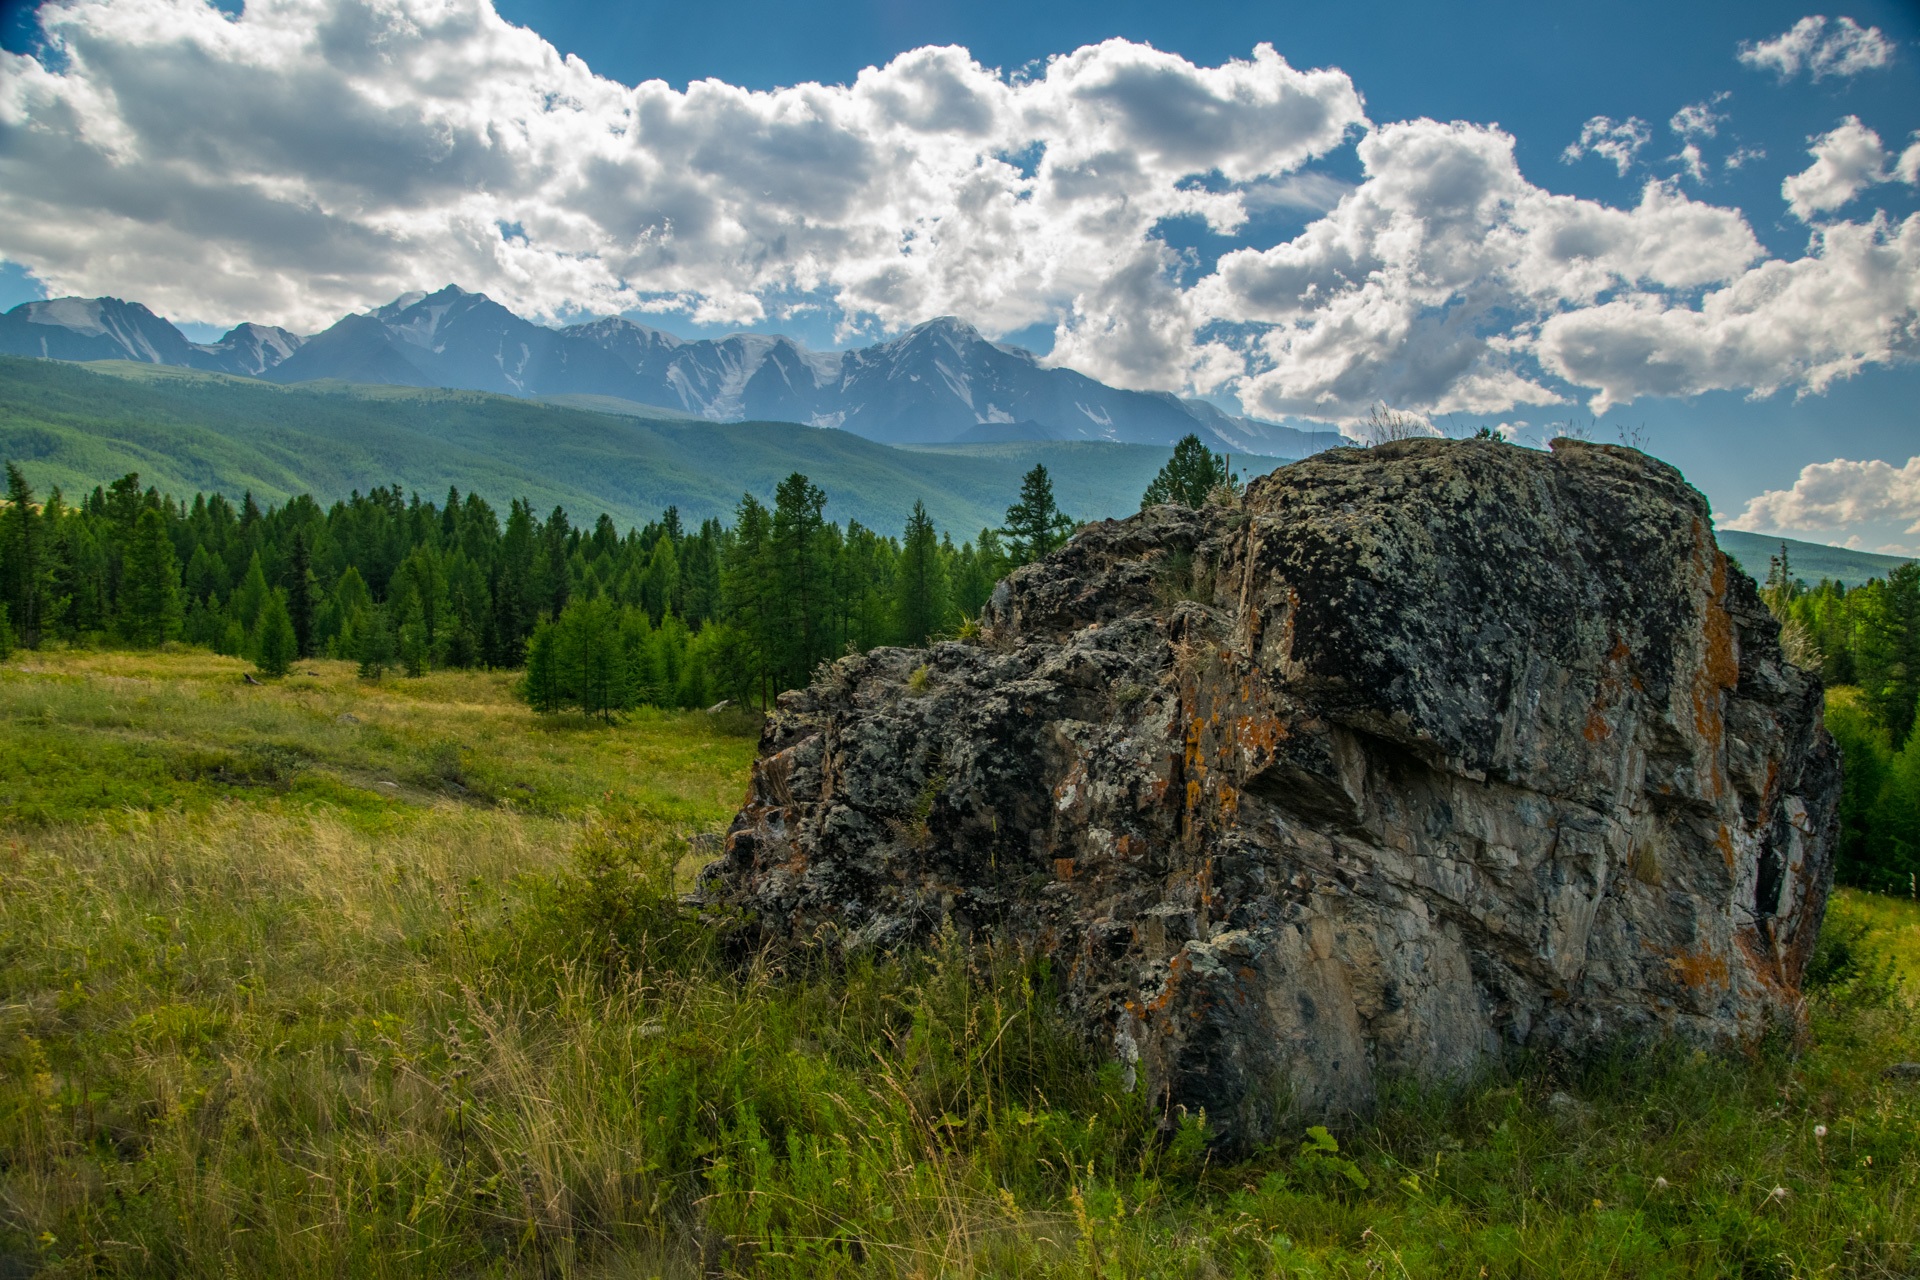
landscape, tree, nature, grass, rock, wilderness, mountain, cloud, meadow, hill, valley, mountain range, cliff, highland, terrain, national park, ridge, summit, geology, mountains, alps, grassland, badlands, plateau, fell, rural area, landform, altai, natural environment, geographical feature, mountainous landforms